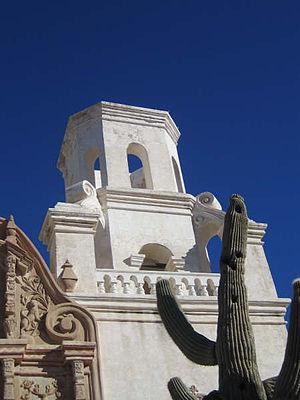
Mission San Xavier del Bac (photo personnel 2005)
La Mission San Xavier del Bac est une mission du XVIIIᵉ siècle à quelques kilomètres au sud de Tucson, dans l'État de l'Arizona, aux États-Unis. Elle est caractérisée par son architecture espagnole coloniale. Elle est dédiée à saint François Xavier.
Cet article recense les sites concernés par l'observatoire mondial des monuments en 2016.
Les Amérindiens sont les premiers occupants du continent américain et leurs descendants. En 1492, l’explorateur Christophe Colomb pense avoir atteint les Indes orientales alors qu’il vient de débarquer en Amérique, aux Antilles. À cause de cette erreur, on continue d’utiliser le mot « Indiens » pour parler des populations du Nouveau Monde.